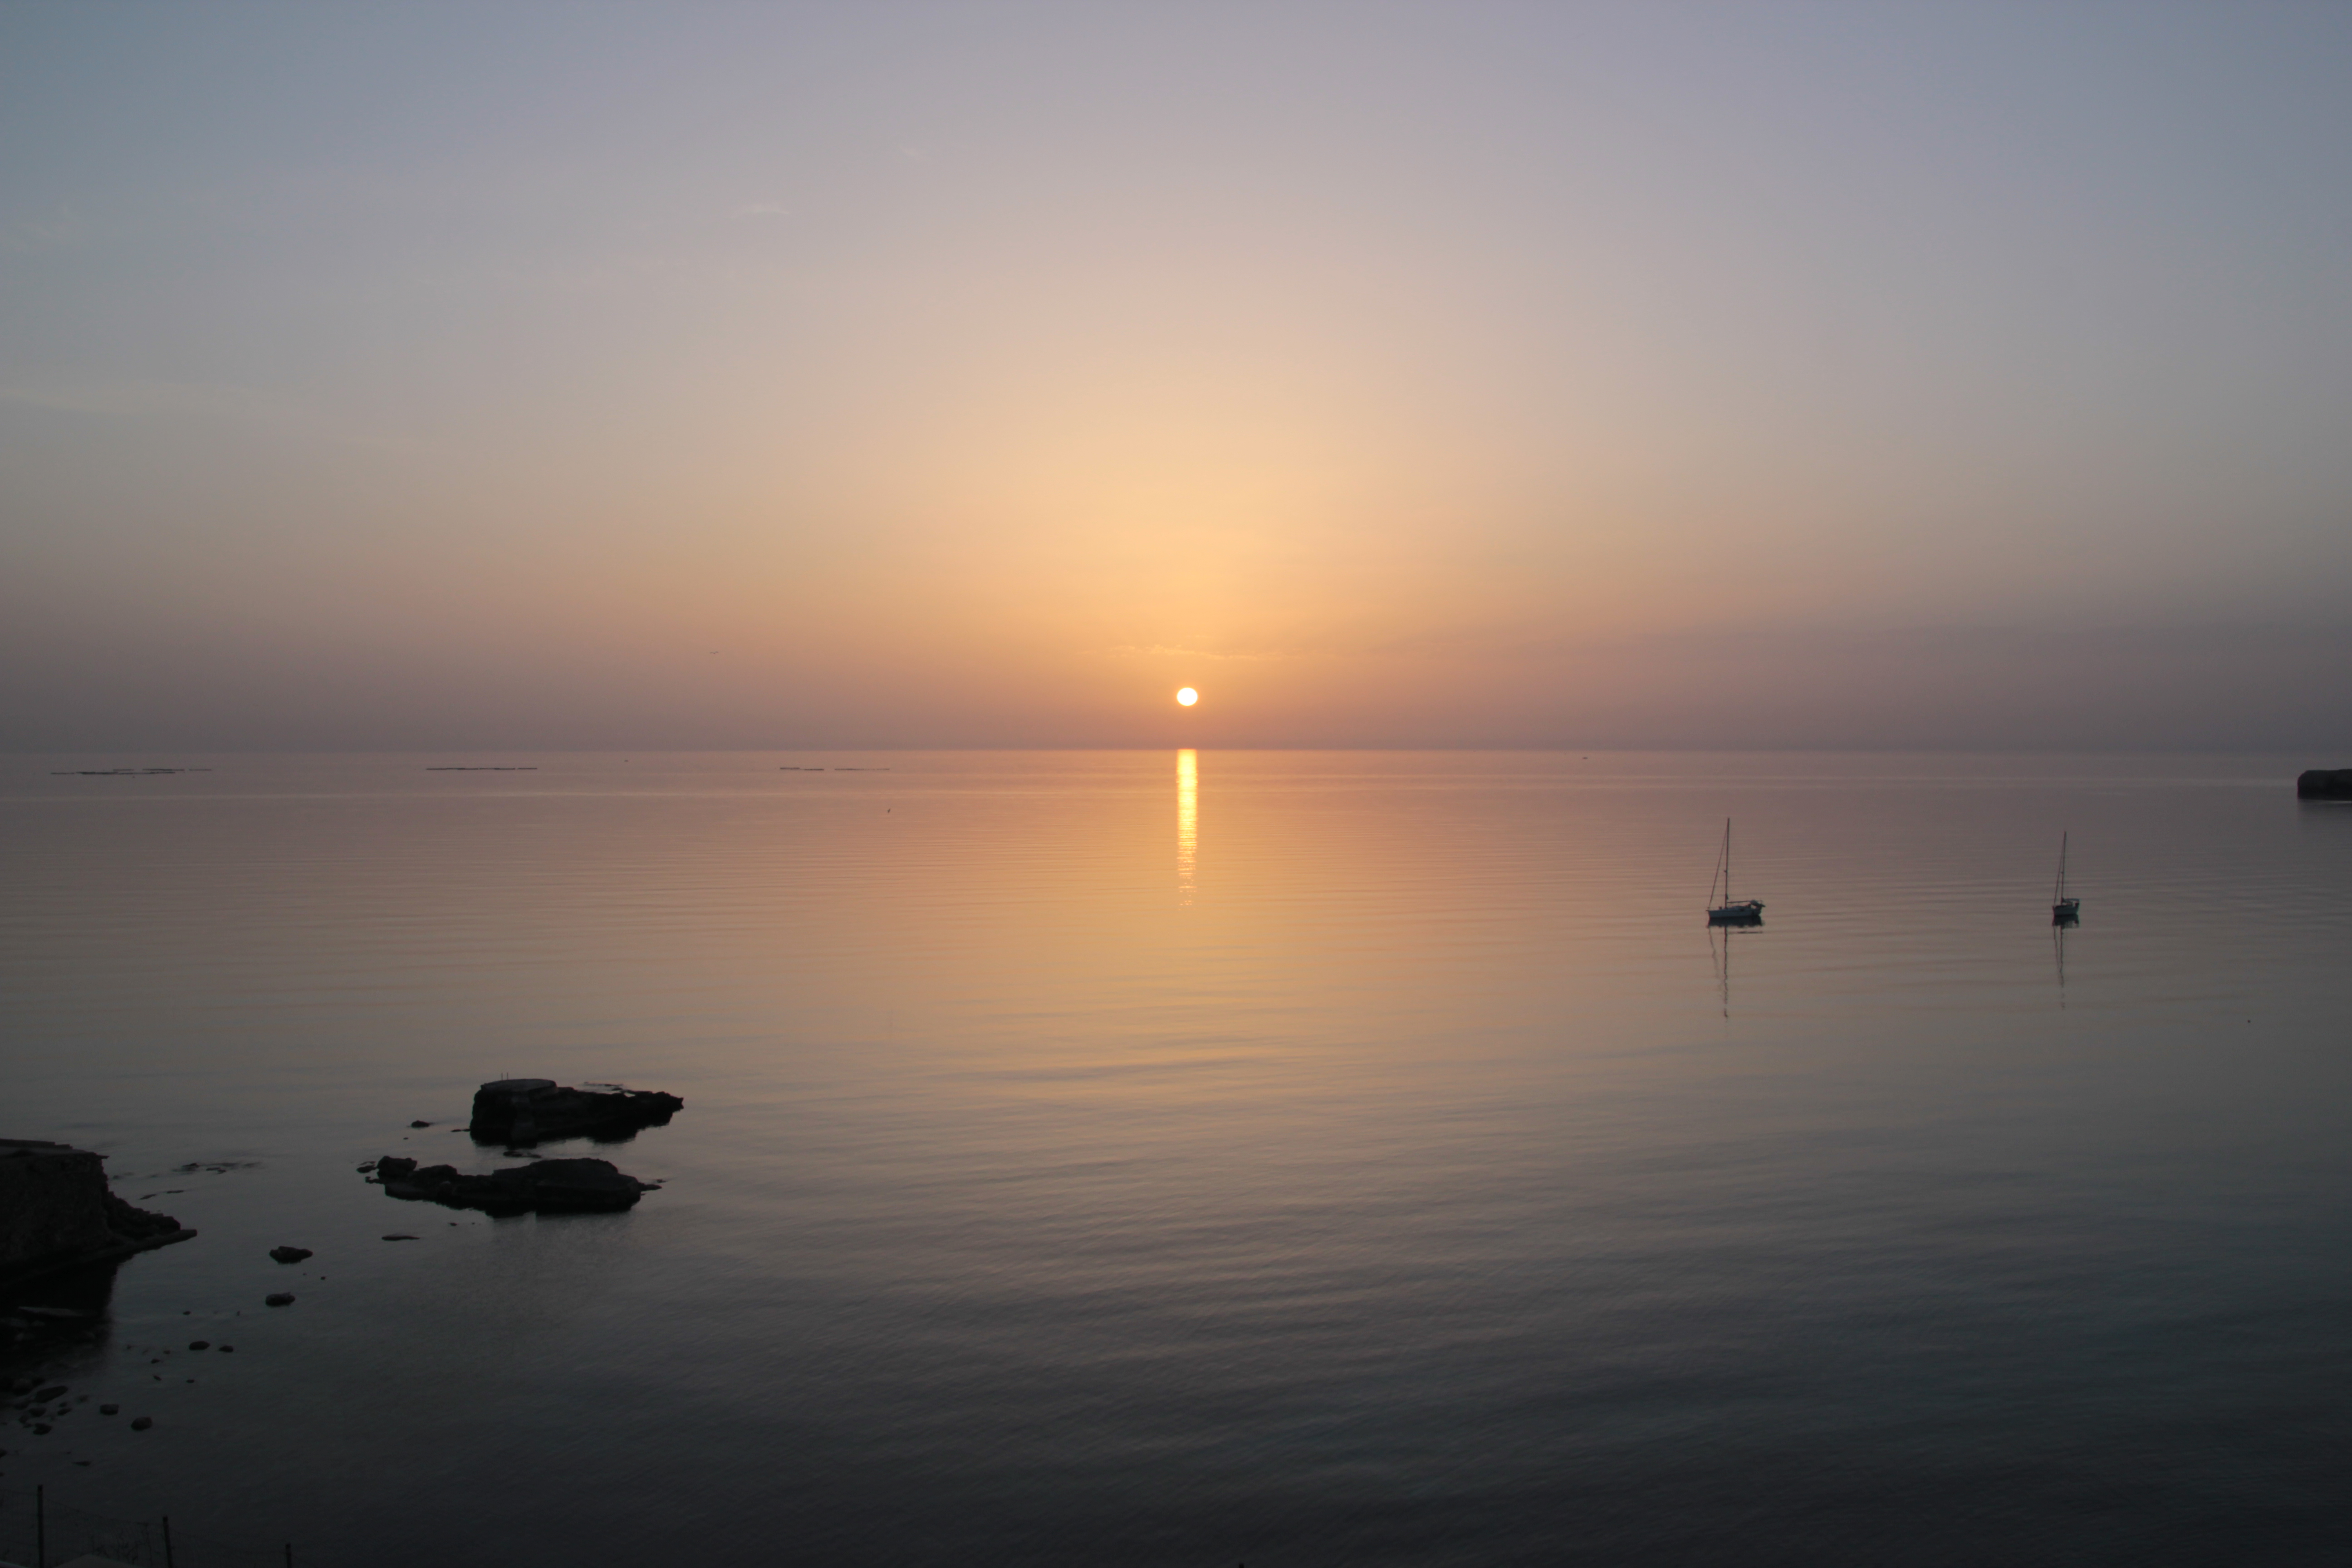
paesaggio, natural, sky, horizon, water, calm, sea, reflection, sunrise, atmospheric phenomenon, morning, sunset, water resources, sound, ocean, dawn, evening, cloud, sun, atmosphere, sunlight, coast, lake, river, dusk, landscape, afterglow, loch, bank, rock, channel